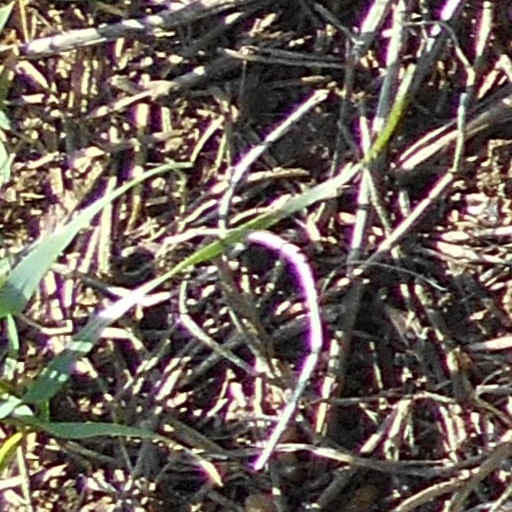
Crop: wheat